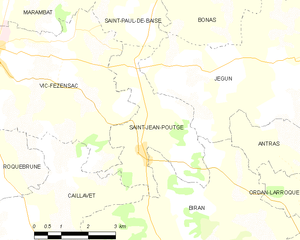
Saint-Jean-Poutge est une commune française située dans le département du Gers en région Occitanie.